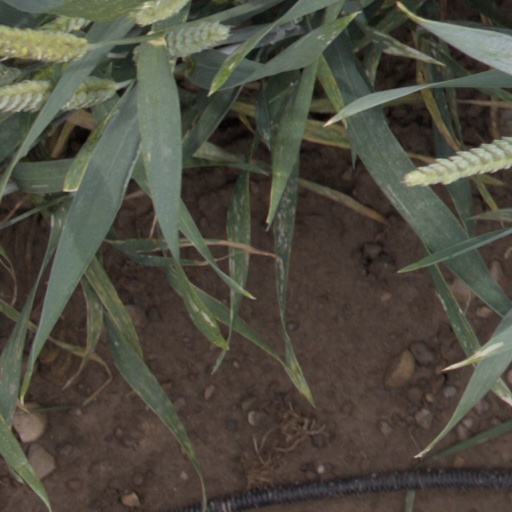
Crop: wheat